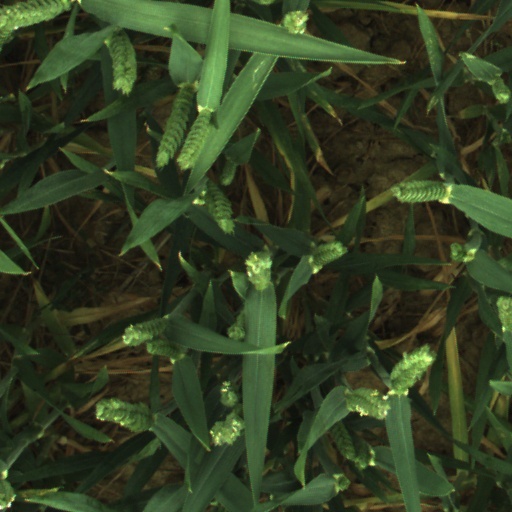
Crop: wheat